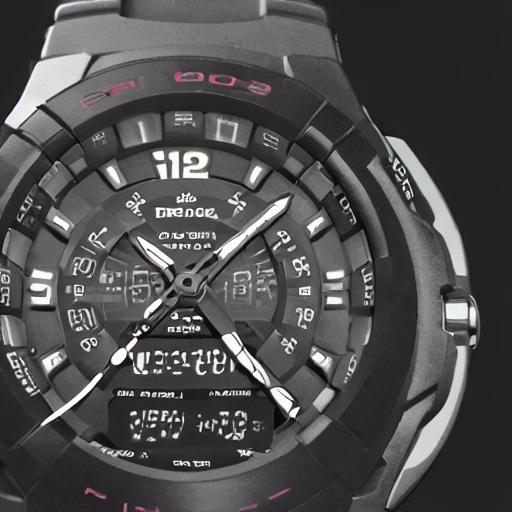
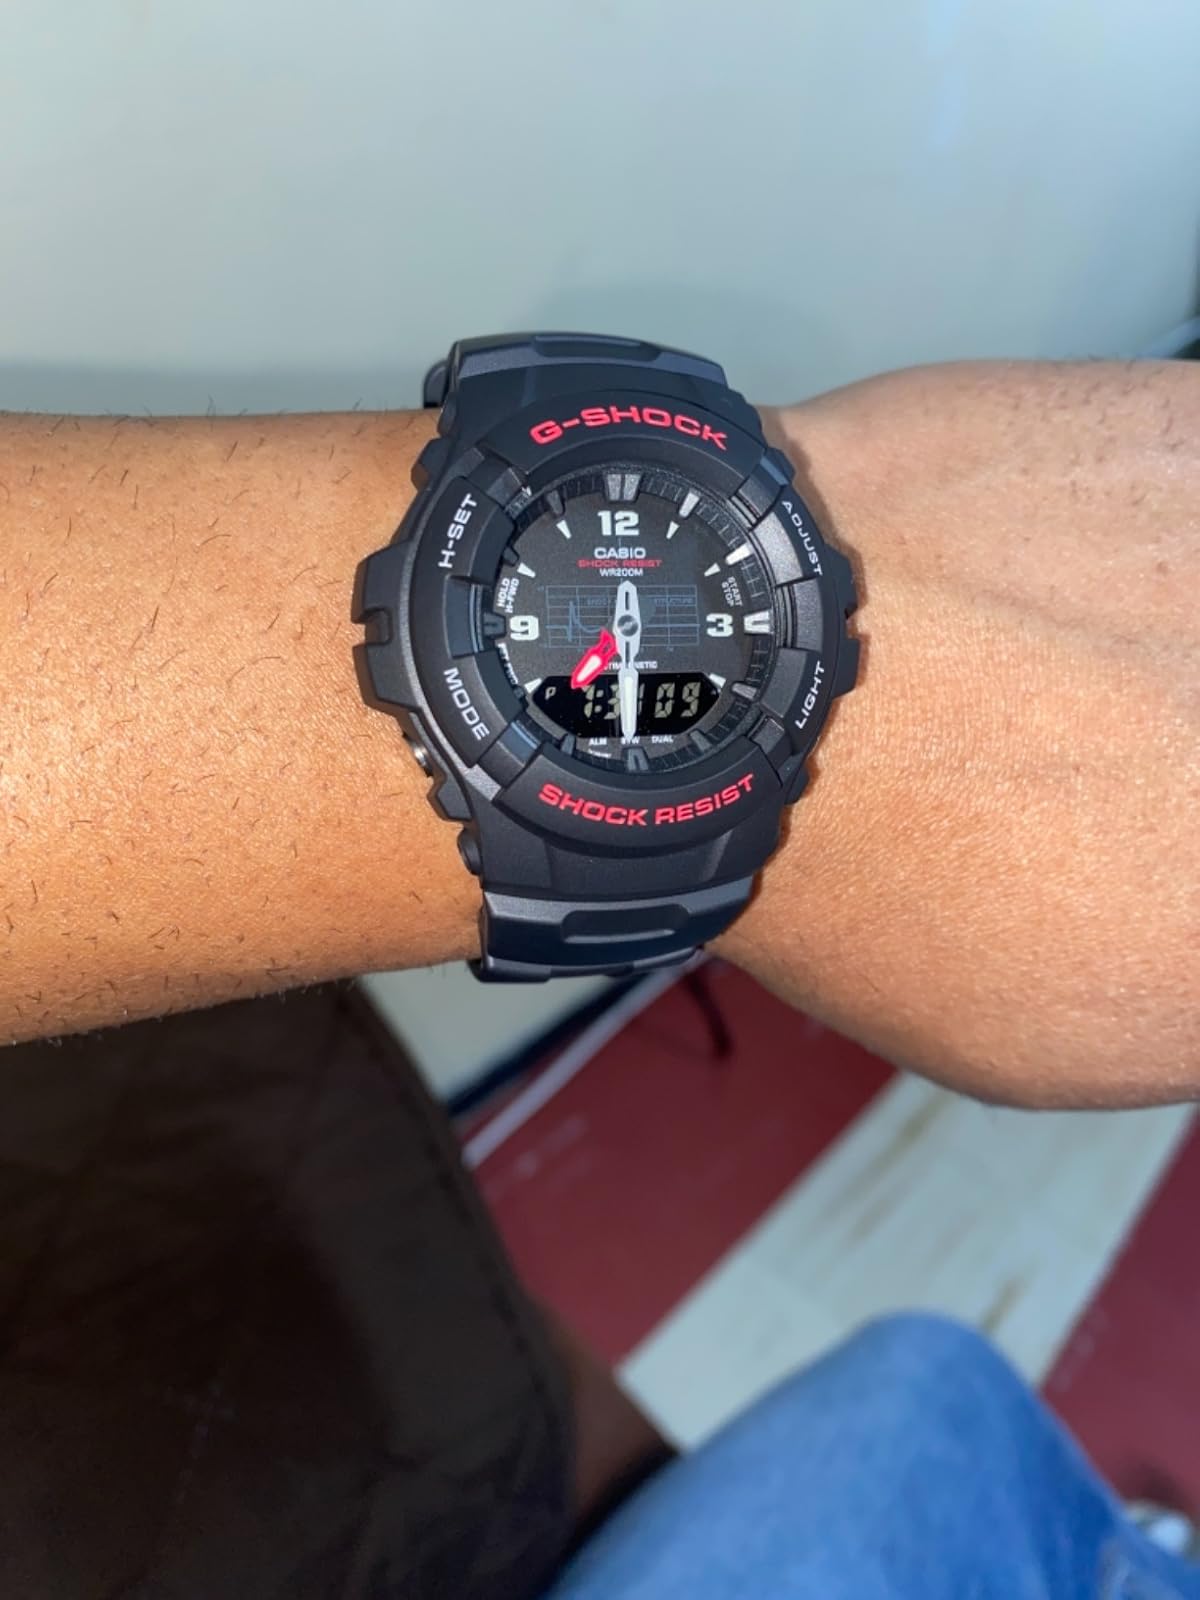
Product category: accessories_watch
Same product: no